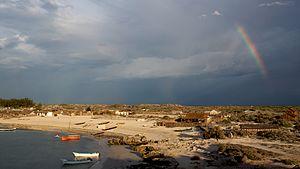
Andavadoaka est un petit village de pêcheurs situé sur la côte sud-ouest de Madagascar. Il est situé dans le district de Morombe de la région du sud-ouest, à 45 km au sud de la ville de Morombe, dans la région d'Atsimo-Andrefana.